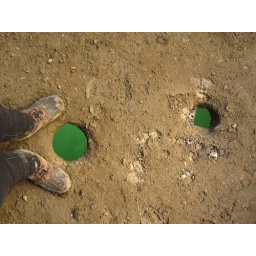
holes in the ground revealing lime green pools of cyanide water...